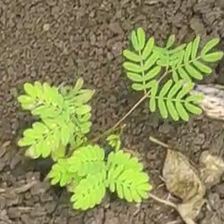
Weed species: Dwarf_cassia_(Chamaecrista pumila)